Rangitoto Islands

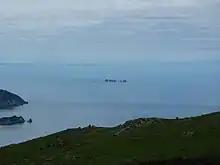
Jag Rocks (centre) to the east of Rangitoto Islands (left)

The group consists of Wakaterepapanui Island ( high), Tinui Island ( high) and Puangiangi Island ( high).